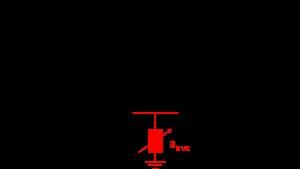
Un système de transmission flexible en courant alternatif, plus connu sous l'acronyme anglais de FACTS est un équipement d'électronique de puissance d'appoint utilisé pour contrôler la répartition des charges